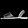
Label: Sandal